Surface marker buoy

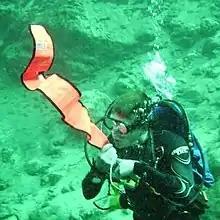
A diver preparing to inflate a DSMB by taking the primary demand valve out of their mouth and placing it under the DSMB opening

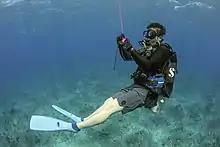
"Hanging" on a DSMB allows a diver to maintain a specific depth while resting

Reliably safe deployment in difficult conditions depends on sufficient practice and familiarity with the equipment and the specific technique to be used for inflation.